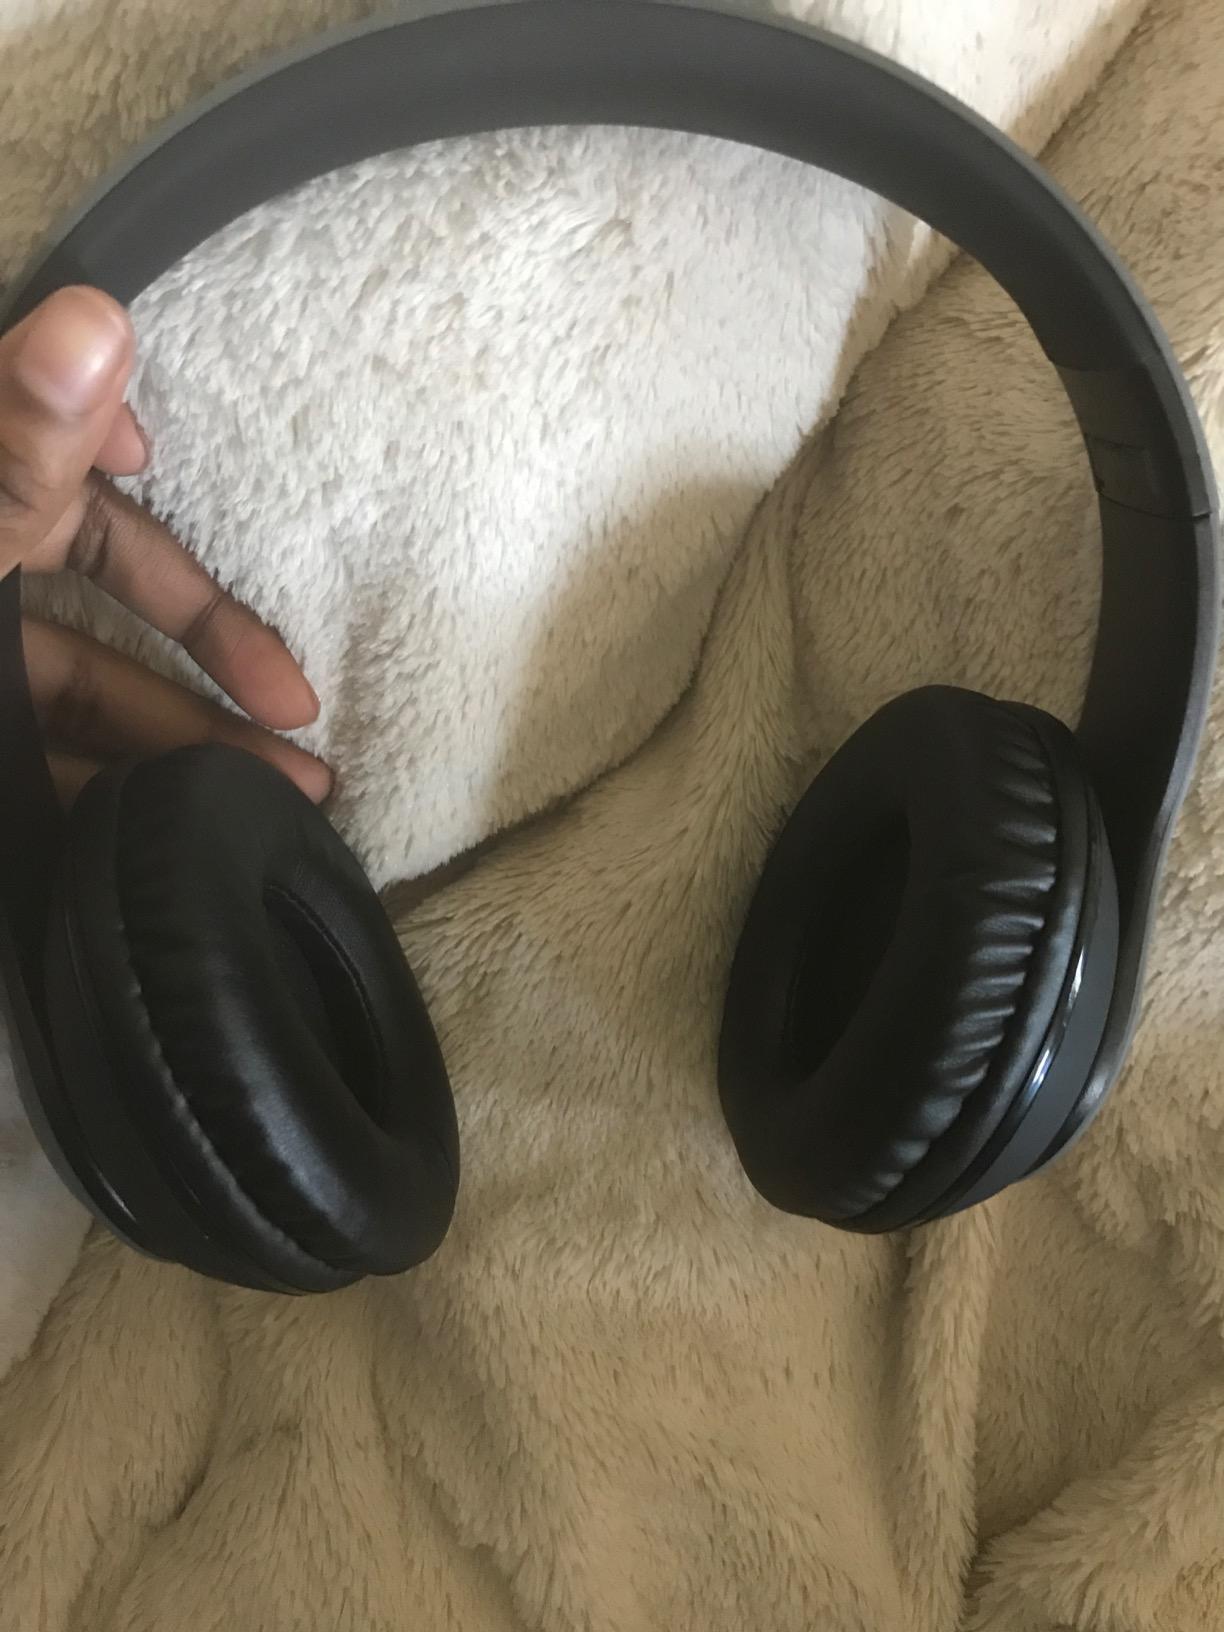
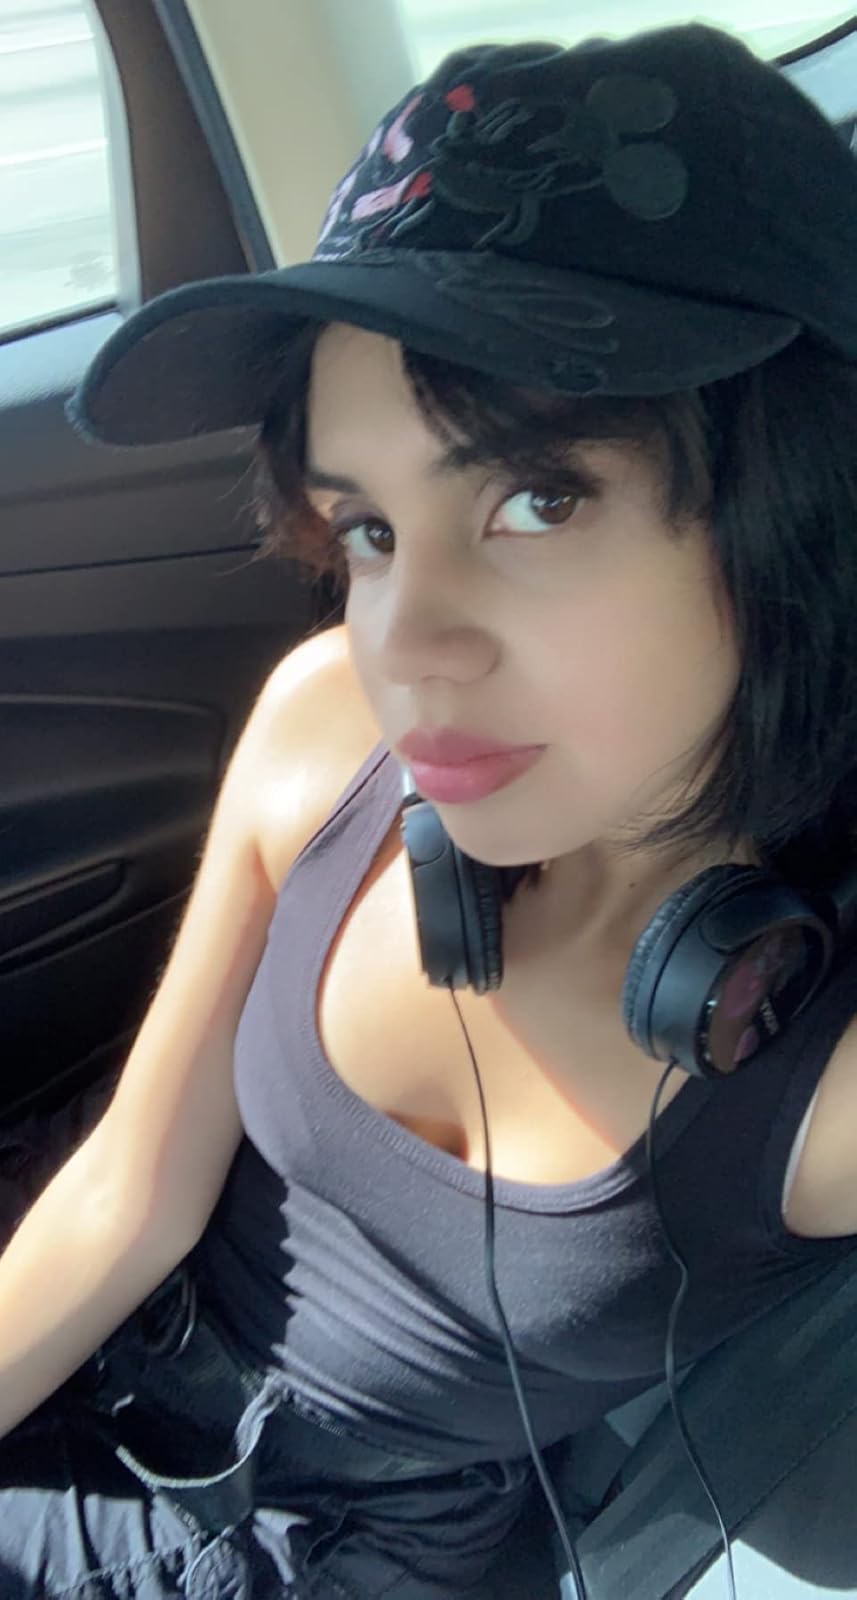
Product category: headphones
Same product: no